James Bennett McCord

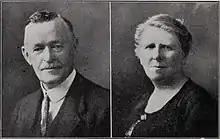
James B. and Margaret (née Mellon) McCord, circa 1935

James Bennett McCord (April 5, 1870 – October 5, 1950) was an American medical missionary and physician who founded the McCord Zulu Hospital and spent over three decades treating mostly African, Native, and mixed race patients in Durban, South Africa. He pioneered the training program for the first African nurses, worked towards the establishment of a medical school dedicated to training black doctors, and shared his life story in his autobiography titled "My Patients Were Zulus."